Old Martin County Courthouse

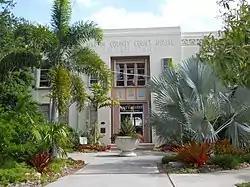
Front (north) facade

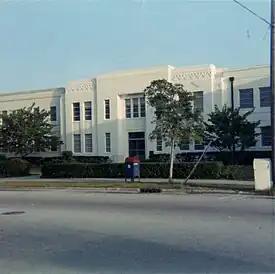
Martin County Courthouse in 1969

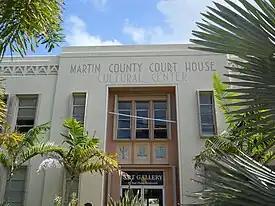
Front (north)entrance detail

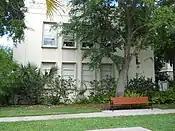
West side facade. In 1954 this side was covered by the construction of a west wing. A corner of the new courthouse is shown in the right center edge

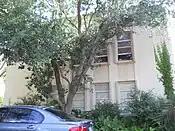
East side facade. In 1954 this side was covered by the construction of an east wing.

The Old Martin County Court House, built in 1937, 12 years after the erection and organization of Martin County (separated from the two adjacent counties to the north - St. Lucie County) and to the south - Palm Beach County), is a historic Art Deco style of architecture courthouse building located at 80 Southeast Ocean Boulevard in the county seat and largest town of Stuart, Martin County, Florida.